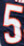
Number: 5